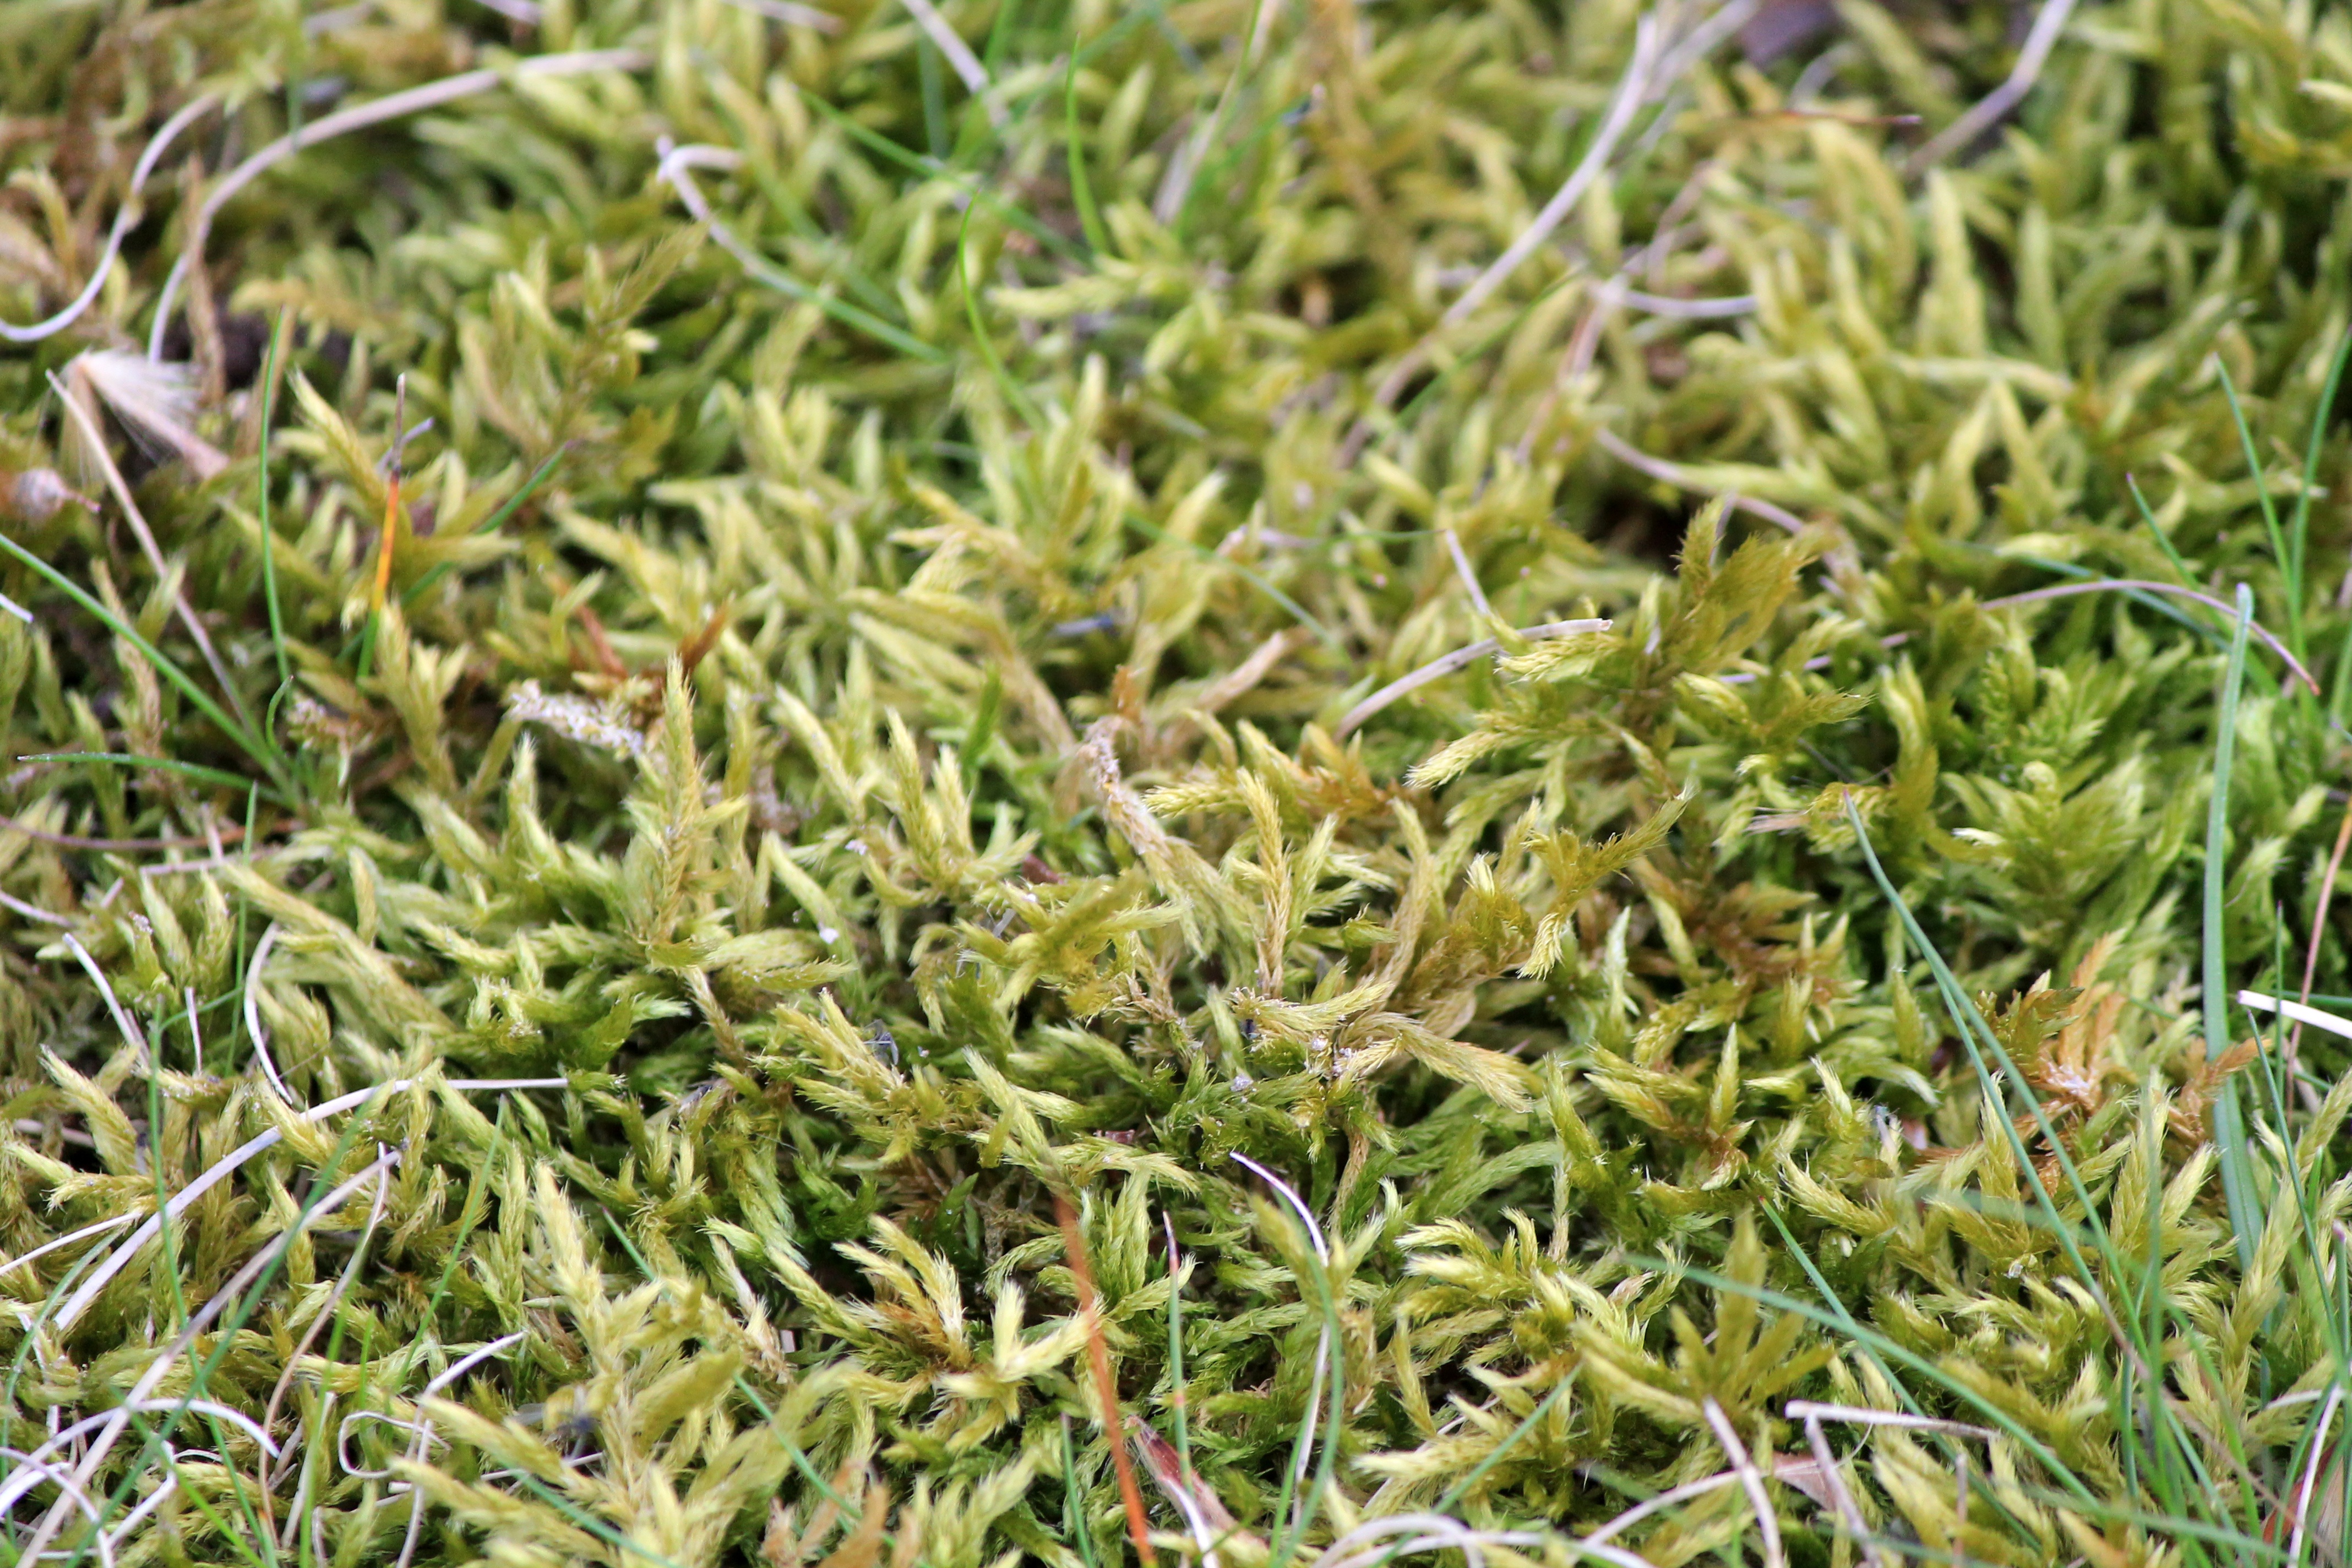
nature, forest, grass, plant, wood, lawn, leaf, flower, moss, foam, green, herb, crop, trees, vegetation, shrub, undergrowth, lichens, rosemary, under wood, flooring, flowering plant, artificial turf, grass family, land plant, fines herbes